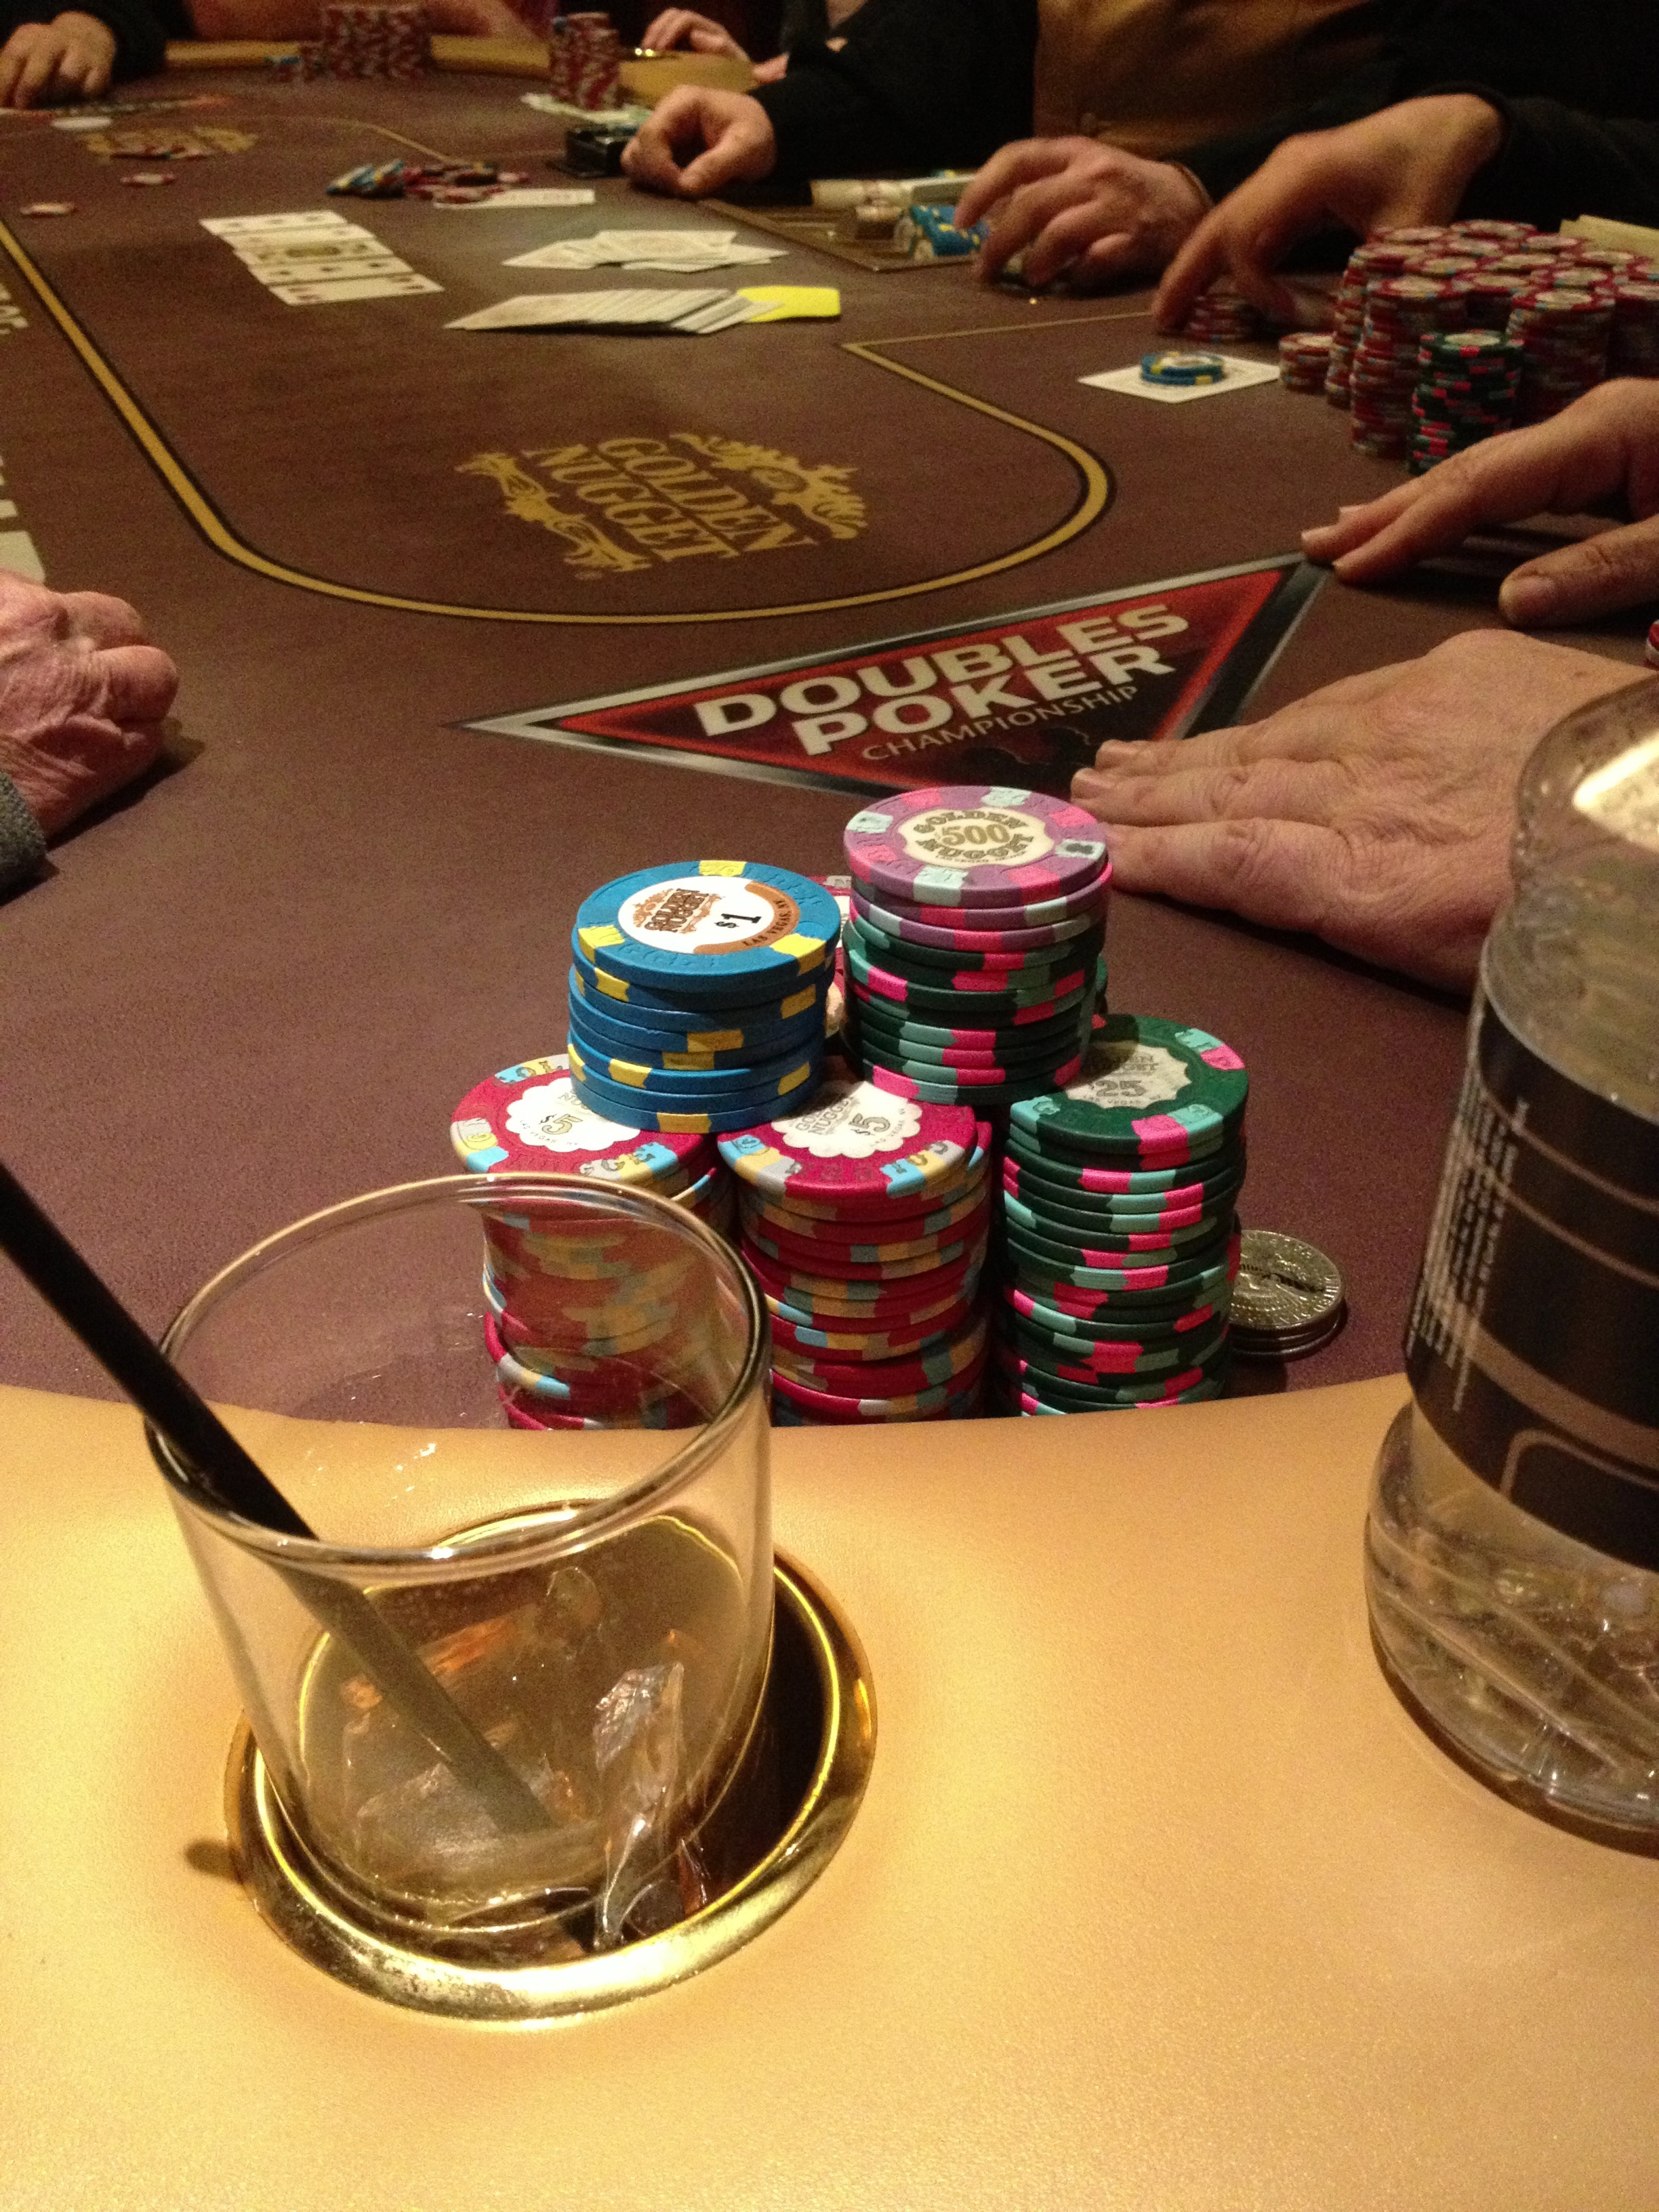
casino, lasvegas, gambling, games, poker, poker chips